Tyne Tunnel

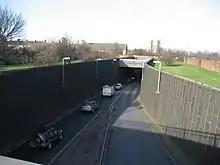
Southern entrance

In March 2004, the Tyne and Wear Integrated Transport Authority launched a scheme to build a second, £139million tunnel. The tunnel is slightly to the east of the existing tunnel, and the pairing allows each tunnel to serve two lanes of traffic, each travelling in the same direction; the original tunnel had two single lanes of traffic in opposing directions, representing an avoidable risk. The tunnel is in length.